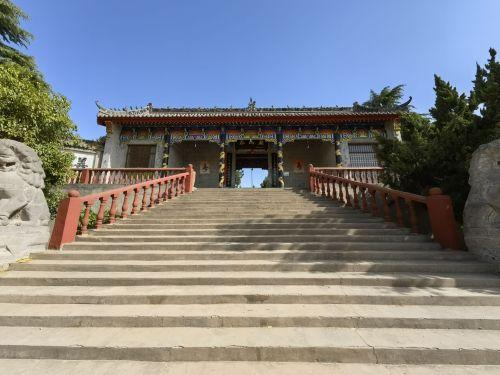
地标名称：泰山庙